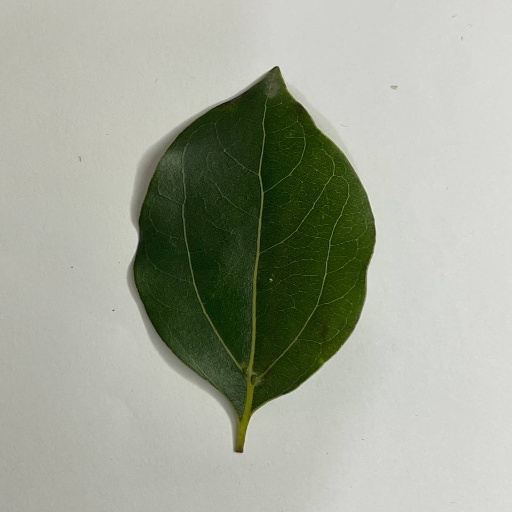
Species: Camphor
Leaf condition: Healthy Leaf